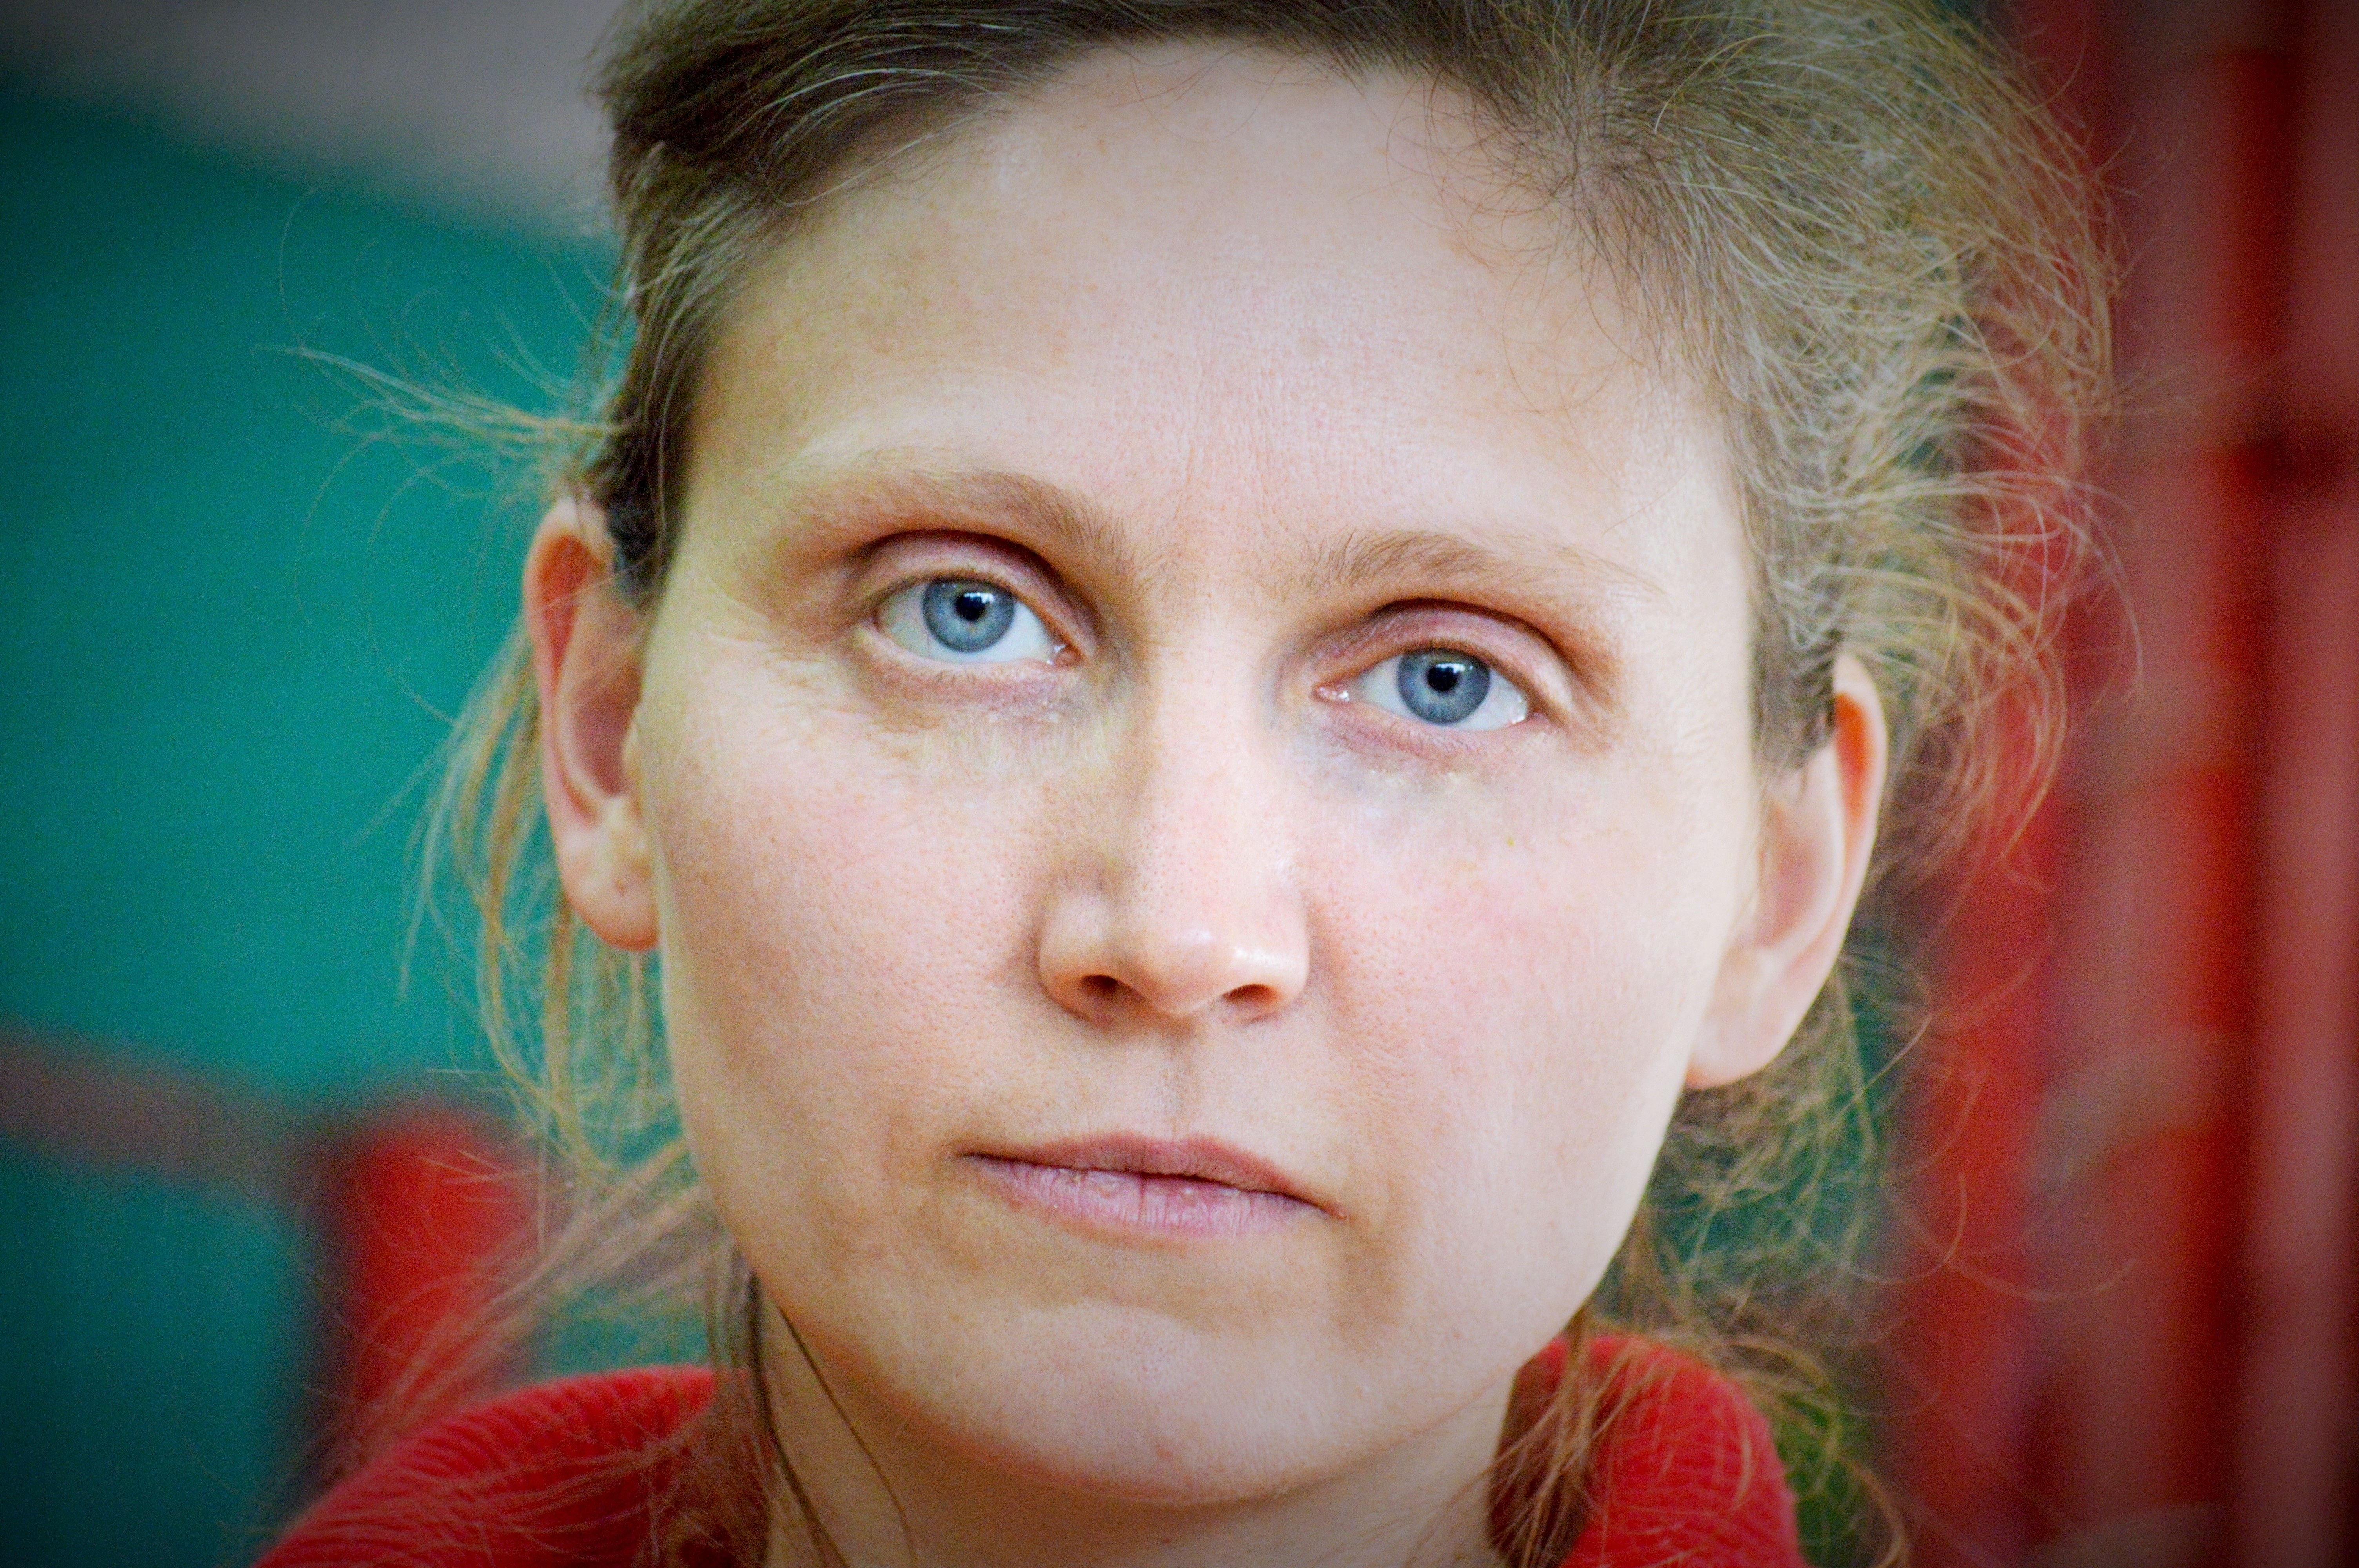
person, people, girl, woman, hair, photography, portrait, red, color, child, facial expression, smile, close up, human body, face, nose, cheek, eye, head, skin, beauty, organ, emotion, blue eyes, portrait photography